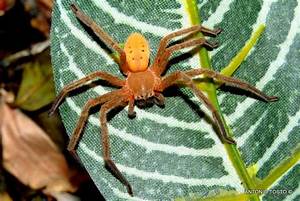
Label: ragno